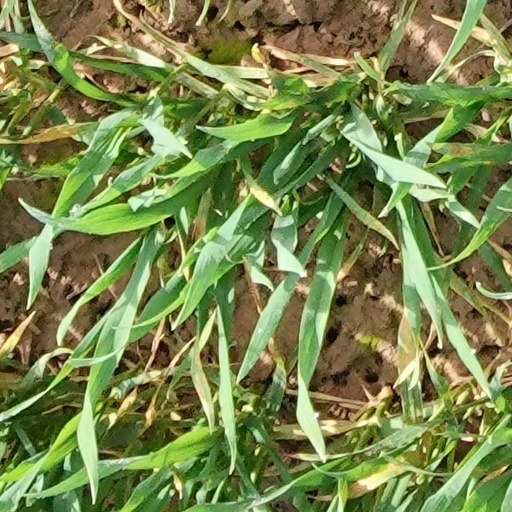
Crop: wheat